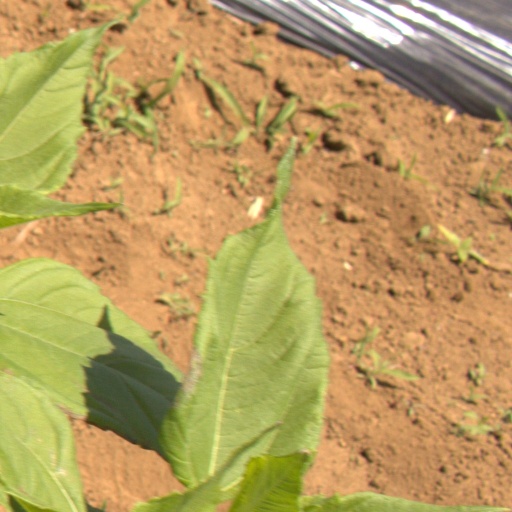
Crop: Jerusalem artichoke